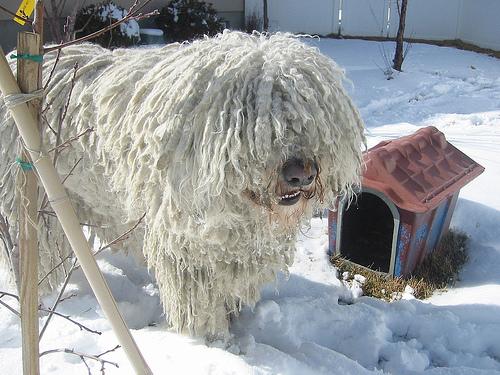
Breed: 318-n000115-komondor